Adeodato Giovanni Piazza

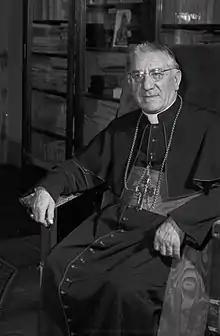
Cardinal Piazza in September 1953.

Adeodato Giovanni Piazza, OCD (30 September 1884 – 30 November 1957) was an Italian friar of the Discalced Carmelite Order, who became a cardinal of the Roman Catholic Church, and Patriarch of Venice, as well as a member of the Roman Curia in Vatican City.